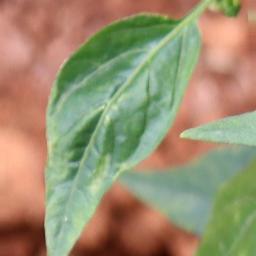
Label: nutritional